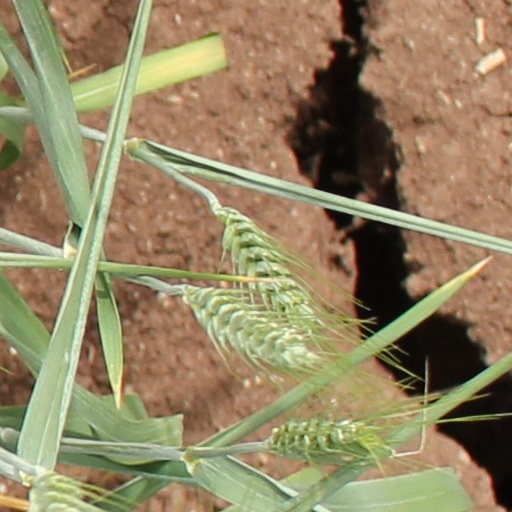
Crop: wheat